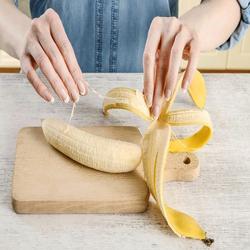
Label: Banana